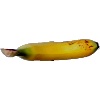
Label: Banana Lady Finger 1